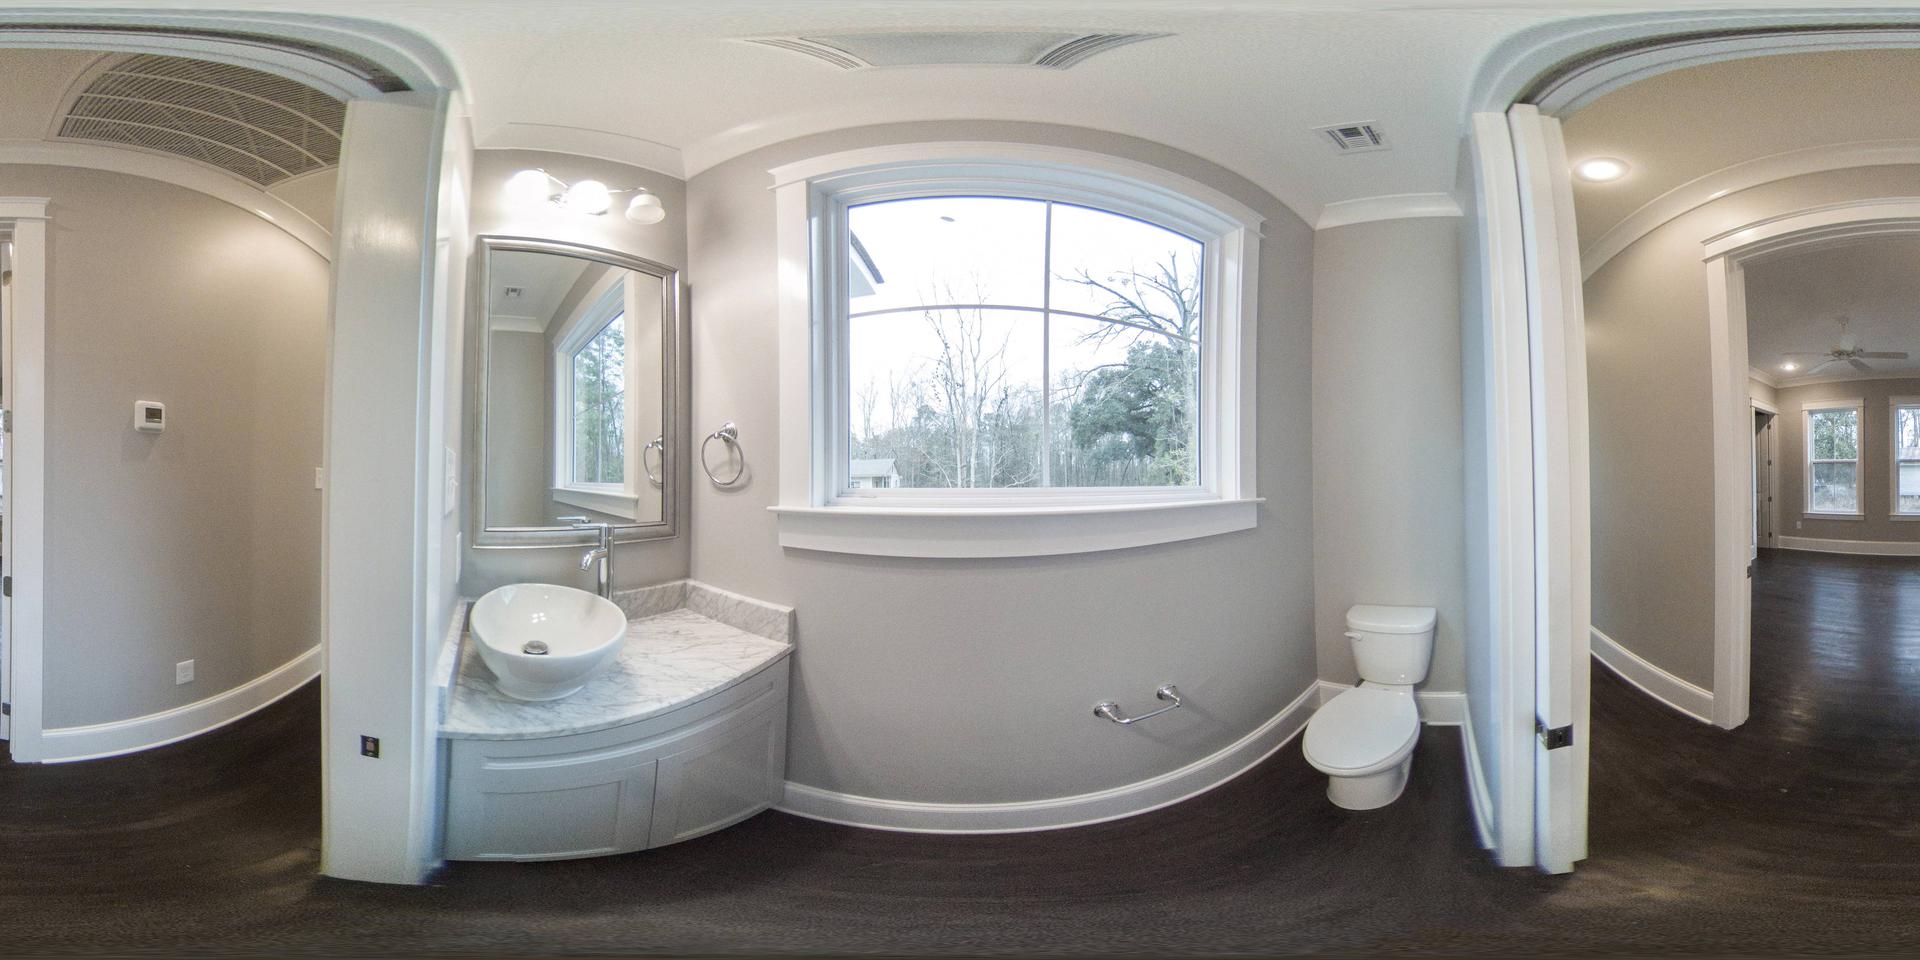
Referred object: the white toilet in the corner by the window

Referred object: turn right to find the toilet

Referred object: the toilet to the right of the window